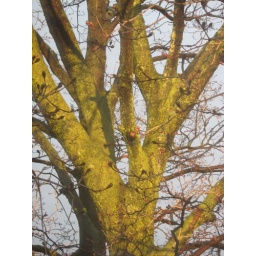
a window in the green